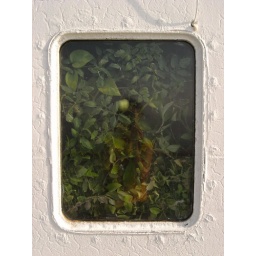
Lots of plants growing in windows on the boat.